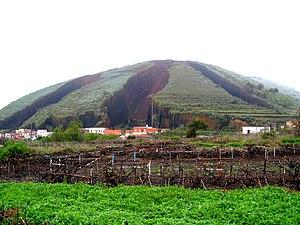
L’irrigation est l'opération consistant à apporter artificiellement de l’eau à des végétaux cultivés pour en augmenter la production et permettre leur développement normal, en cas de déficit d'eau induit par un déficit pluviométrique, un drainage excessif ou une baisse de nappe, en particulier dans les zones arides.
Dans le domaine de la pédologie et de l'écologie, la régression et la dégradation sont des processus d'évolution associés à une perte d'équilibre d'un sol antérieurement stable. Ce type d'érosion des sols commence généralement avec la destruction du couvert végétal, phénomène déjà cité par Platon dans le Critias :
Un produit fertilisant, ou matière fertilisante, est une substance, ou un mélange de substances, naturelle ou d'origine synthétique, utilisée en agriculture, en horticulture et sylviculture, pour améliorer les sols, notamment leur structure, et fertiliser les plantes cultivées. Les fertilisants comprennent les engrais et les amendements. Les premiers sont destinés à favoriser la croissance des plantes en leur apportant des éléments nutritifs, et les seconds sont plutôt destinés à améliorer la qualité des sols.
Un amendement est un matériau apporté à un sol pour améliorer sa qualité agricole. Les amendements sont donc utilisés en agriculture et pour le jardinage pour améliorer les terres et les rendre plus productives. L’un des amendements les plus connus est la chaux, utilisée pour réduire l’acidité des sols.
Tenerife ou Ténériffe, en espagnol Tenerife, est une île d'Espagne faisant partie de l'archipel des îles Canaries, situées dans l'océan Atlantique. Il s'agit de la plus grande île de cet archipel mais aussi de la plus haute, le Teide constituant le point culminant de l'Espagne avec 3 718 mètres d'altitude. Tenerife est également l'île la plus étendue et la plus peuplée de la Macaronésie.